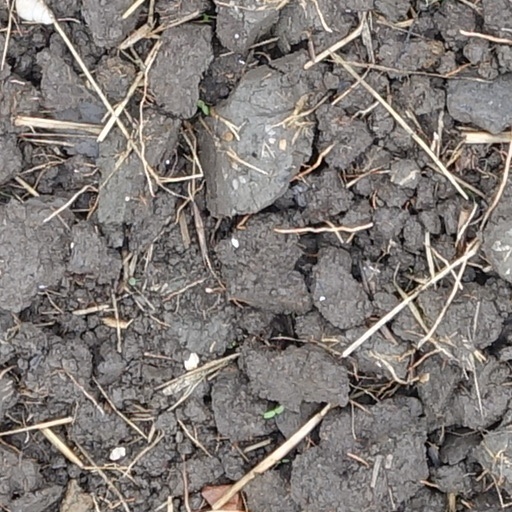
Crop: wheat